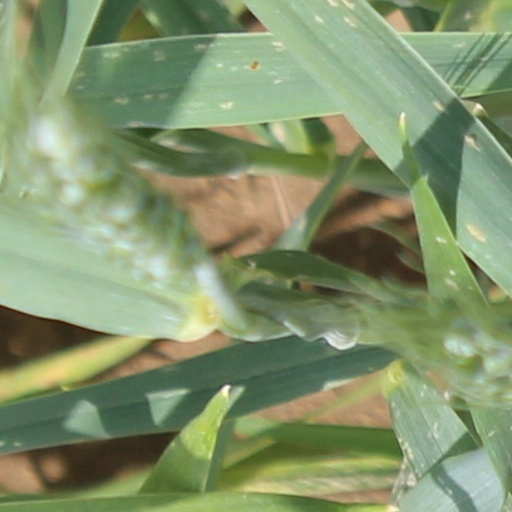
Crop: wheat